Luciano Gasperini

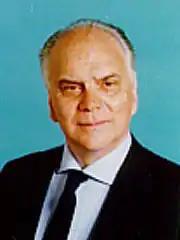
Luciano Gasperini

Luciano Gasperini (Lonigo, 15 June 1935) is an Italian Venetist politician.